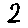
Label: 2